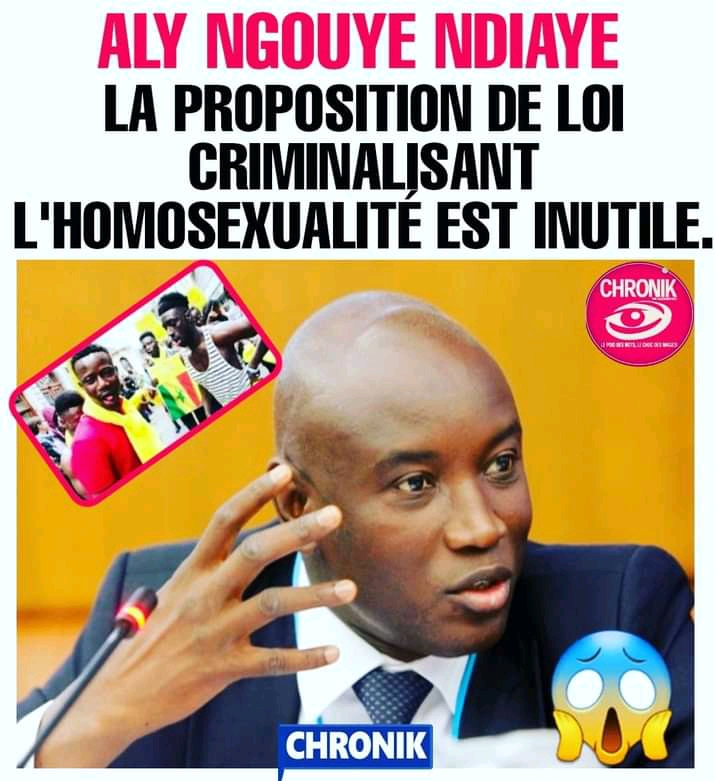
Ñu wax ci nataal bi nga xam ne moom lan ñu won ñu gis si foto ki newoon ministre jëm ci biir réew mi di Aali Nguy Njaay léegi nekk Meer bu lingeer. Ñu xët ko ci kaw ne Aali Nguy Aali Nguy Njaay nee na : " loi bi jëm ci criminaliser góor-jigéen Jaru ko".